Ceratomantis

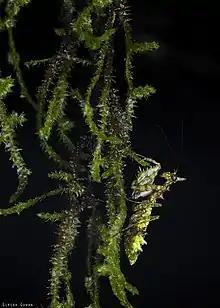
"Ceratomantis ghatei" from Agumbe, Karnataka, India

Ceratomantis is an Asian genus of praying mantises in the family Hymenopodidae.